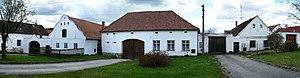
Lipí est une commune du district de České Budějovice, dans la région de Bohême-du-Sud, en République tchèque. Sa population s'élevait à 649 habitants en 2020.